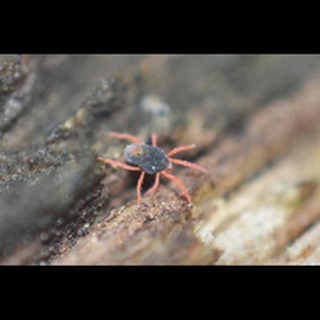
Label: wheat_mite